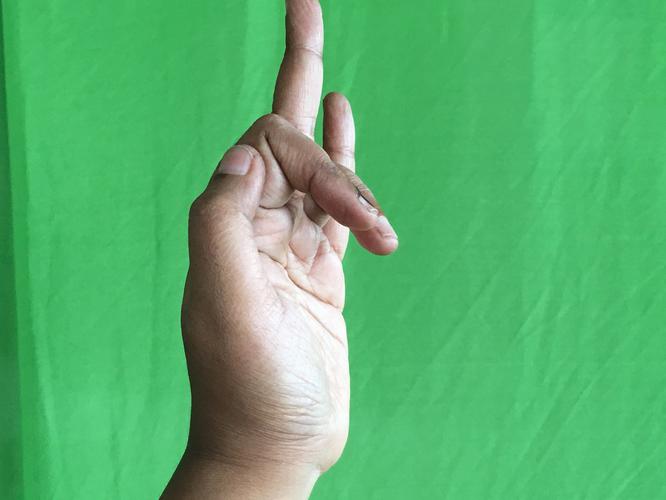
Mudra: Shukatundam
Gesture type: single_hand